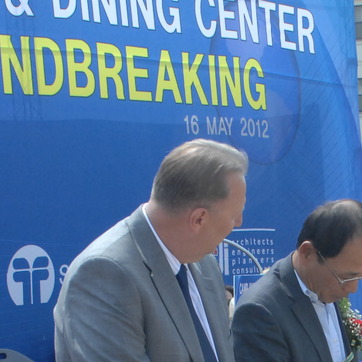
Material: hair